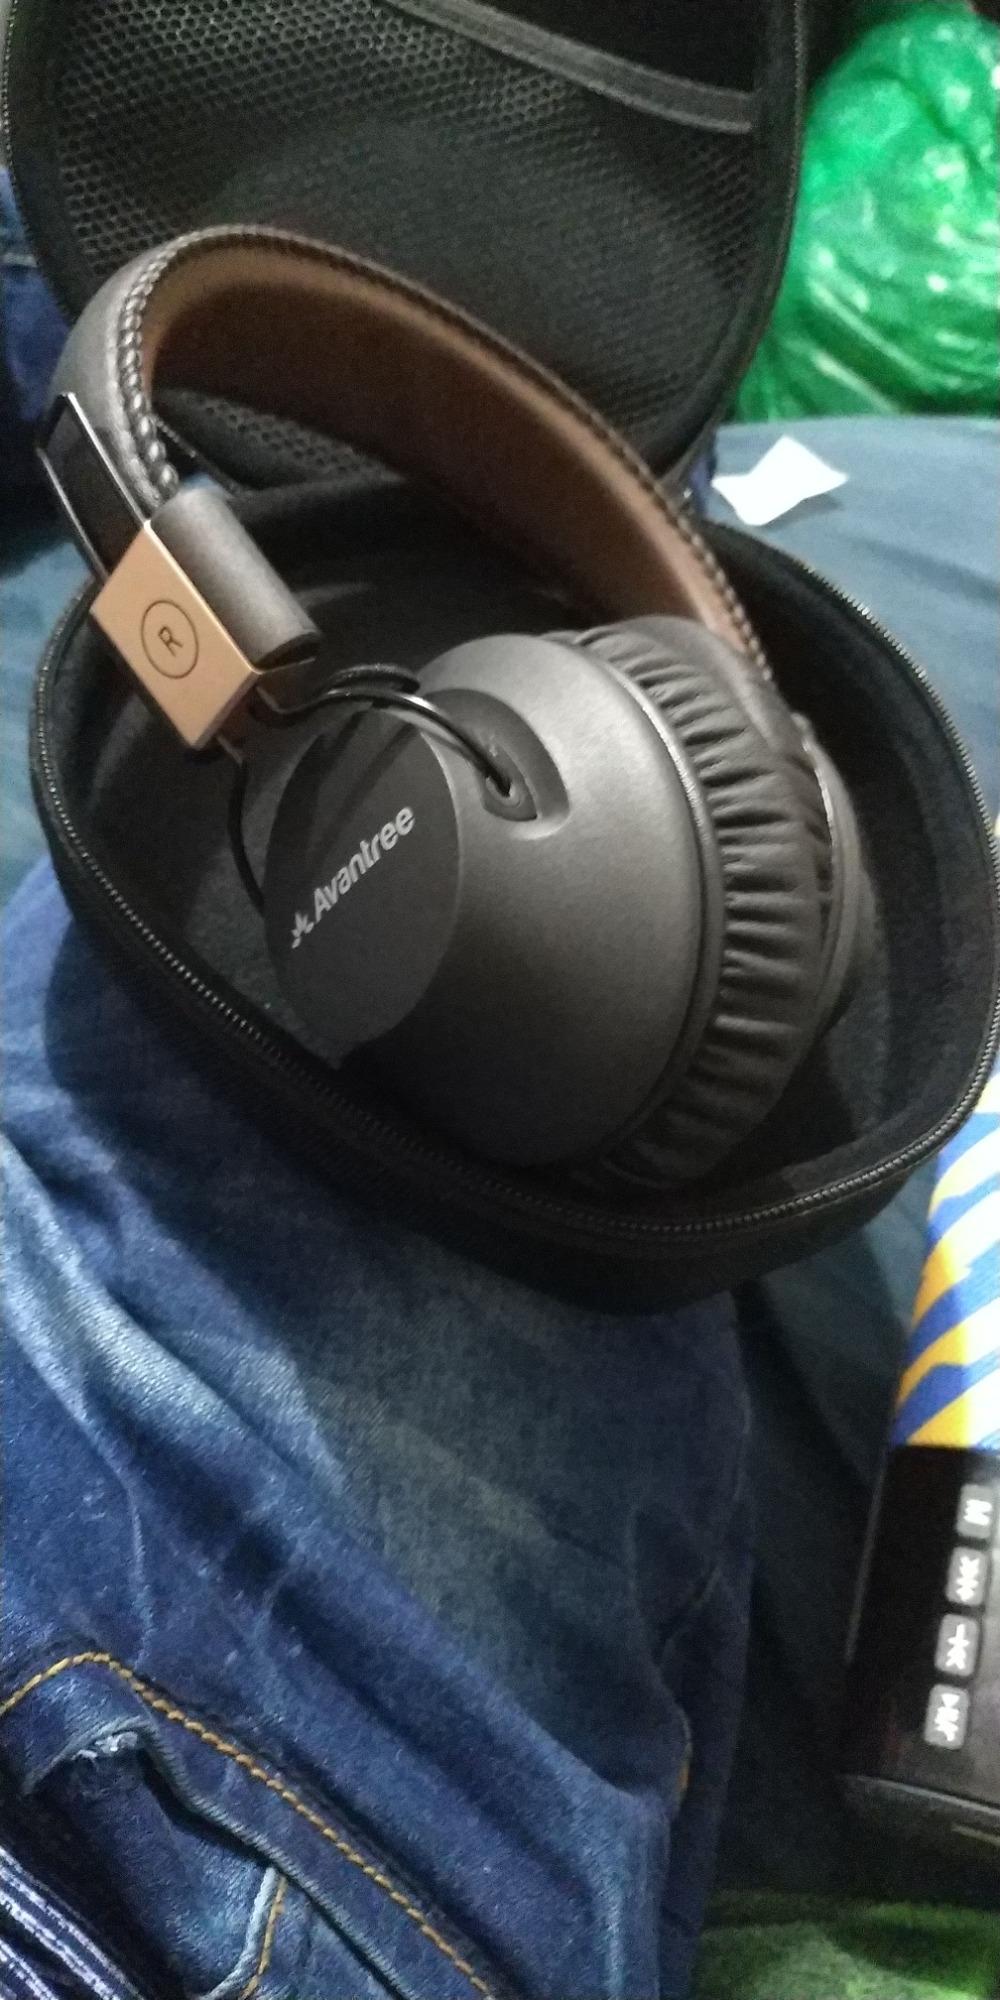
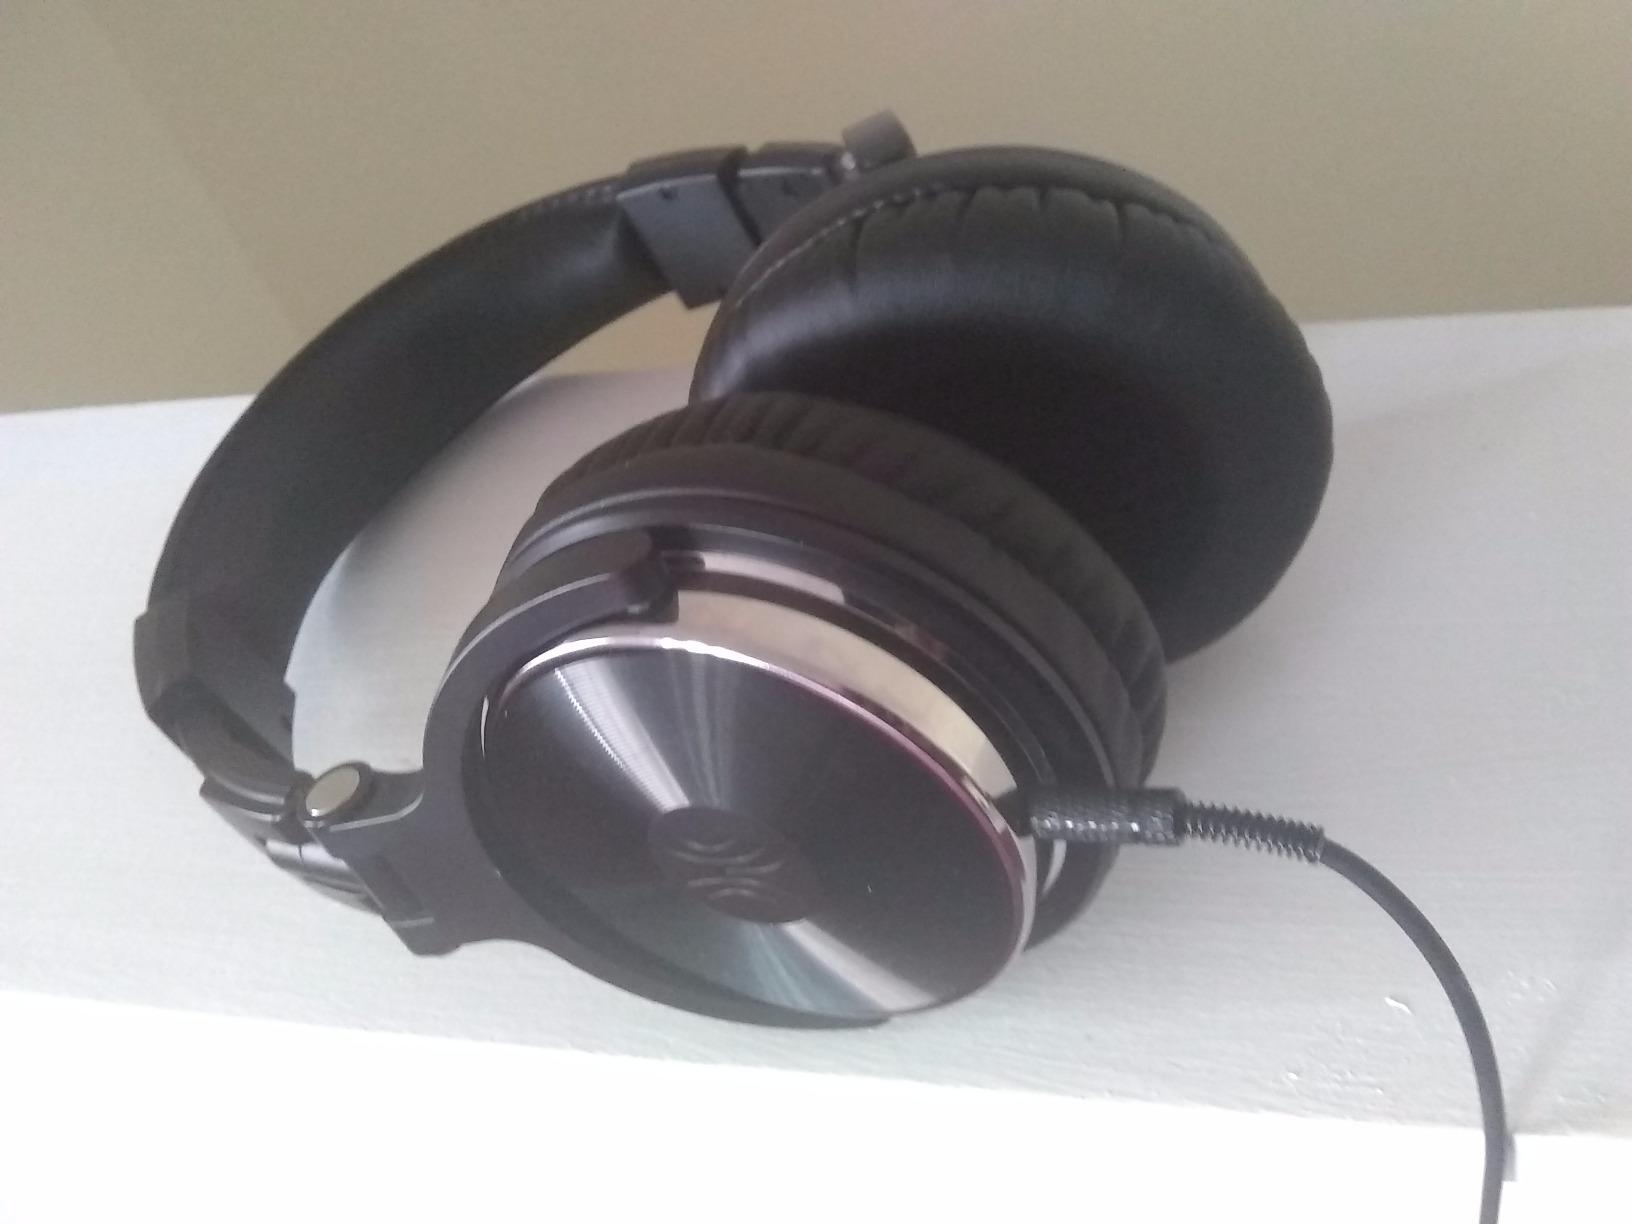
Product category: headphones
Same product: no